Del Arno Band

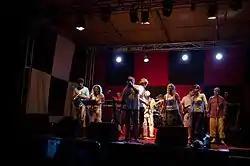
Del Arno Band performing in 2009

In 2001, the band released the double compilation album "Retrospective", consisting of a selection of their most popular songs, demo recordings from the early phase and live material. In 2002, the band appeared on Ekatarina Velika frontman Milan Mladenović tribute album "Kao da je bilo nekad... Posvećeno Milanu Mladenoviću" ("Like it Happened... Dedicated to Milan Mladenović") with a cover of Ekatarina Velika song "Novac u rukama" ("Money in My Hands").